Statue of Franklin Pierce

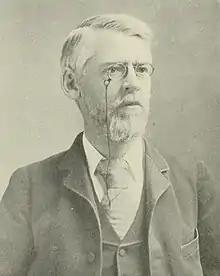
Efforts to erect a monument to Pierce, which was first proposed by Senator William E. Chandler (pictured 1899) in 1888, remained the subject of partisan debate for several decades.

Beginning in 1860 and lasting into the 1910s, the Republican Party was the dominant political party in New Hampshire and counted among their members many Union Army veterans, including members of the Grand Army of the Republic. As a result, in 1888, when Senator William E. Chandler of New Hampshire first proposed the erection of a memorial for Pierce, the measure was vociferously opposed by Republicans on the grounds of both not wanting to honor a noted Democratic politician as well as an individual who had been vehemently opposed to the Union's war efforts. In the ensuing years, the view of the Grand Army of the Republic's members largely held that Pierce had been a traitor, with one veteran from Claremont, New Hampshire, calling him "a lasting disgrace to New Hampshire", and Republicans blocked many future efforts to erect a statue to Pierce.